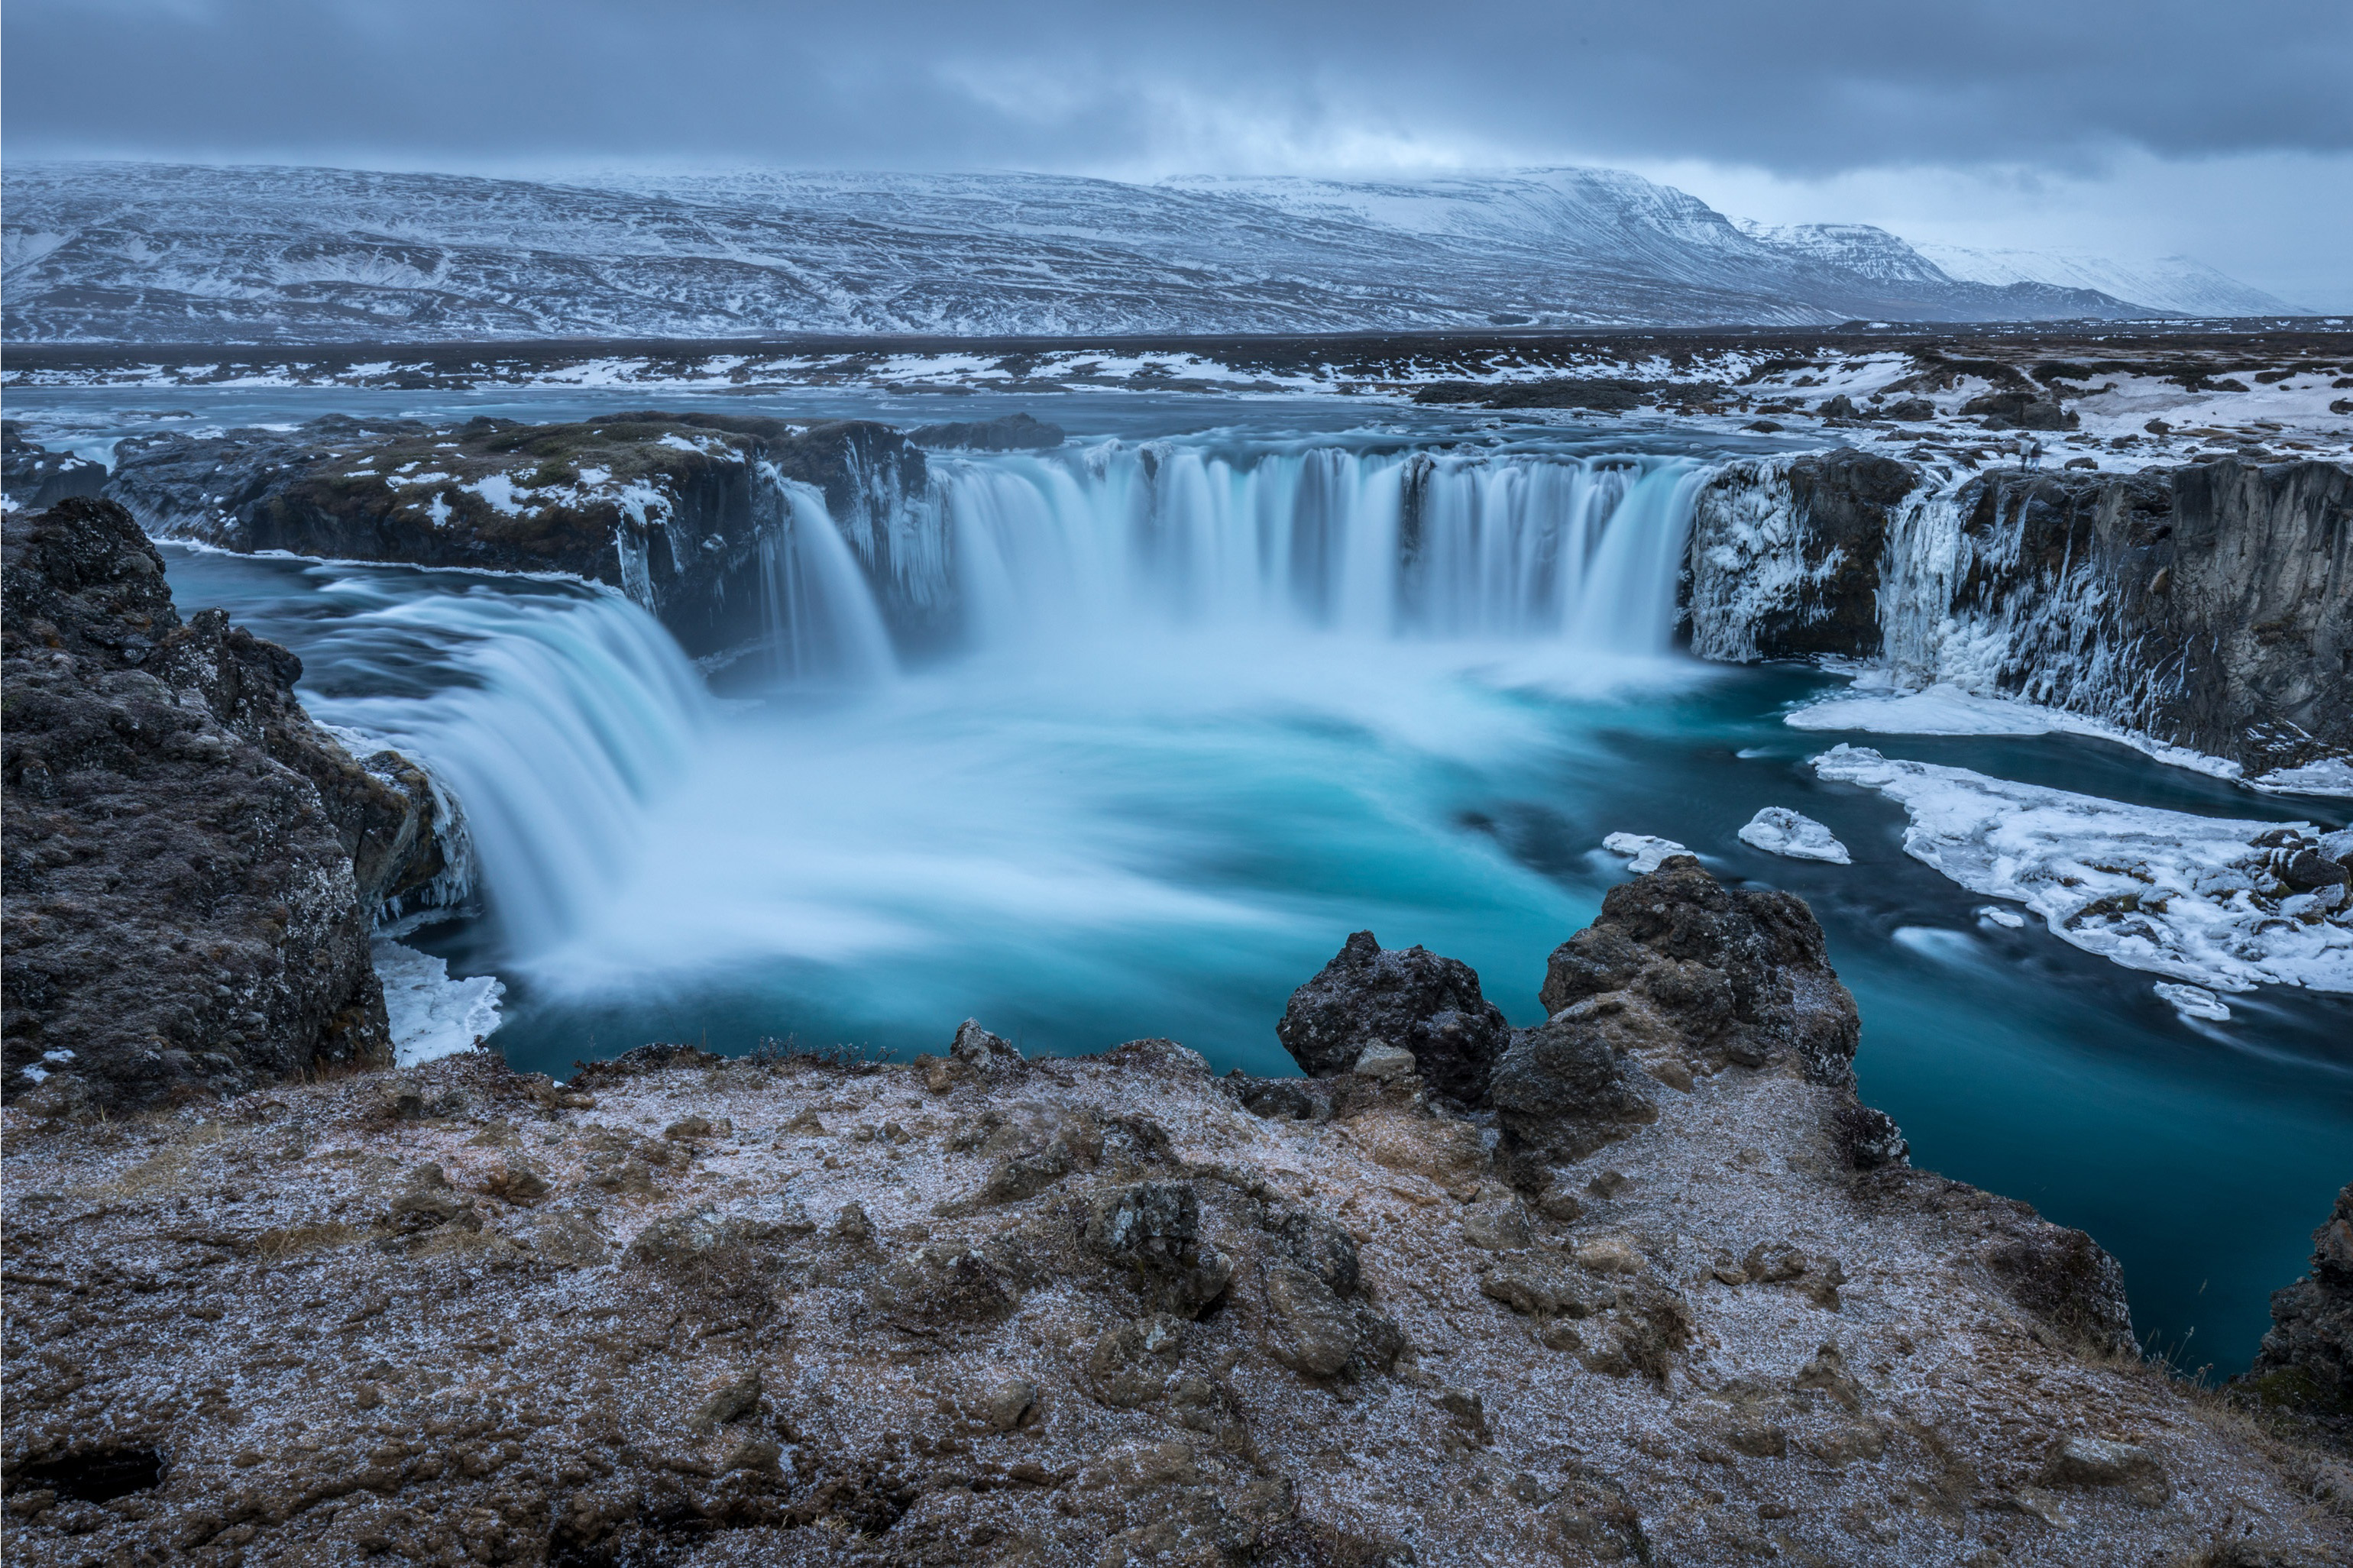
body of water, waterfall, nature, water resources, water, natural landscape, freezing, watercourse, ice, sky, winter, rock, mountain, formation, landscape, chute, water feature, river, geology, snow, glacier, cloud, sea, glacial lake, ice cap, national park, rapid, stream